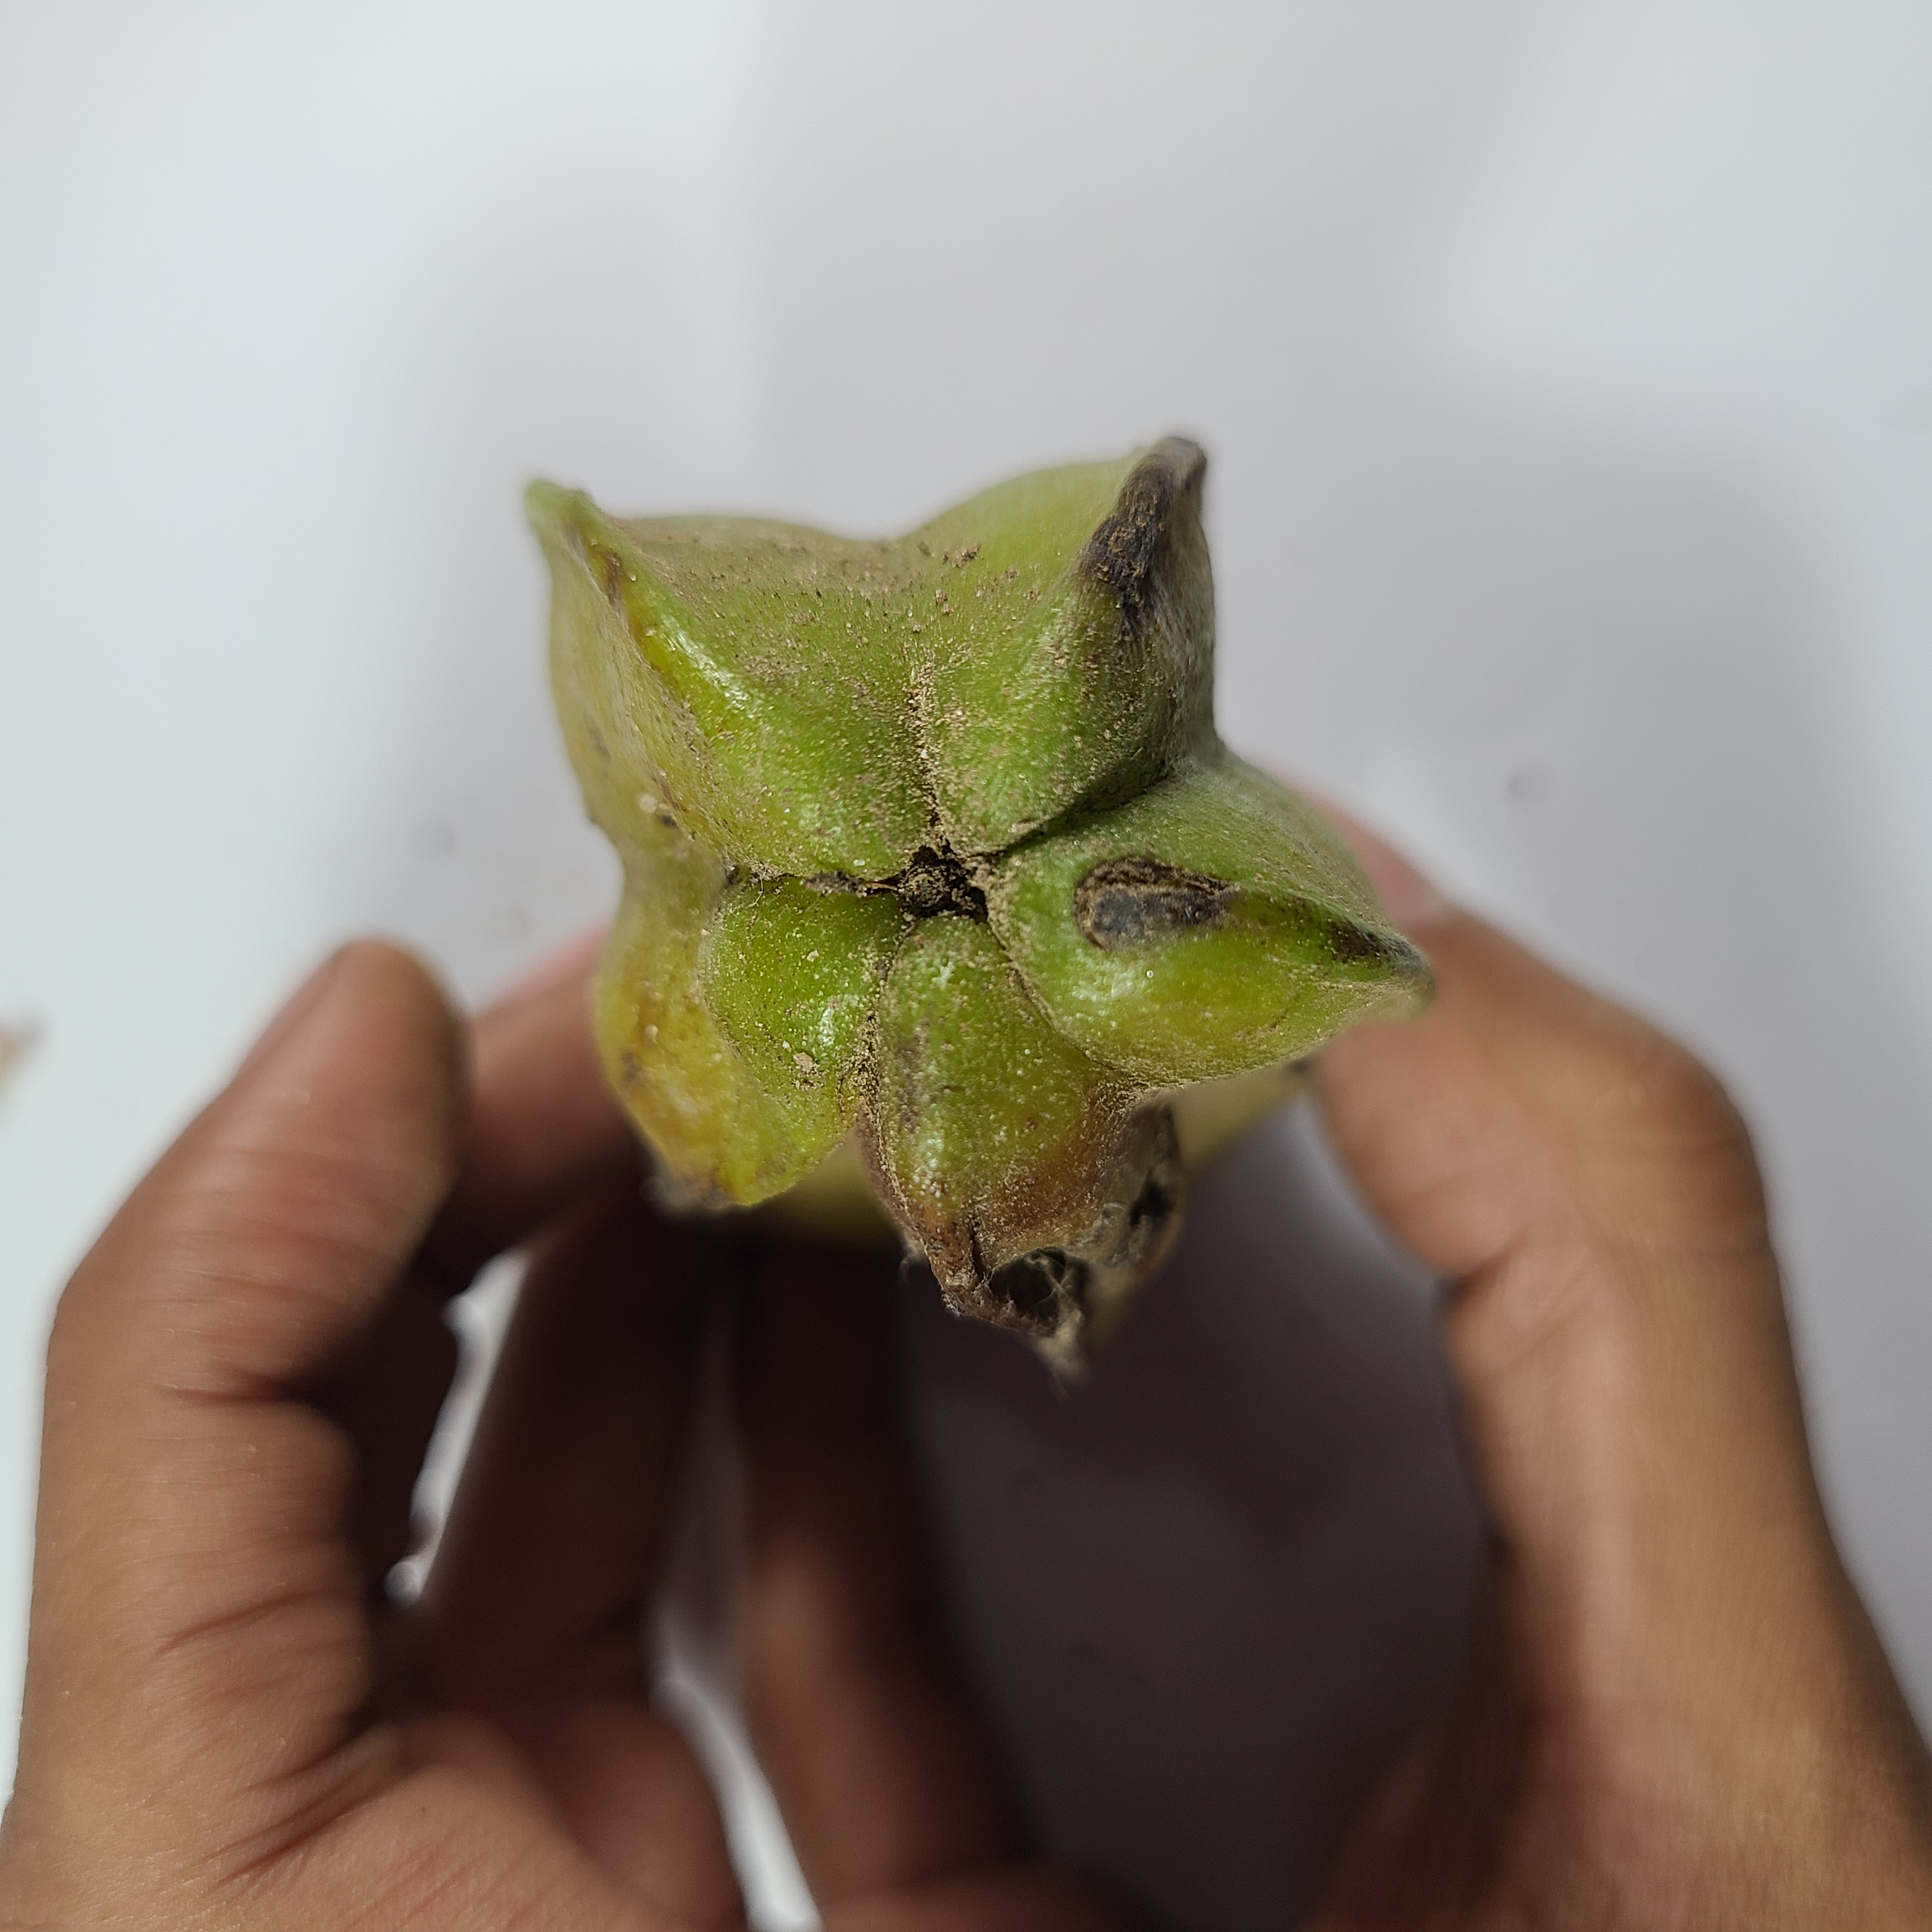
Label: Unhealthy Fruits